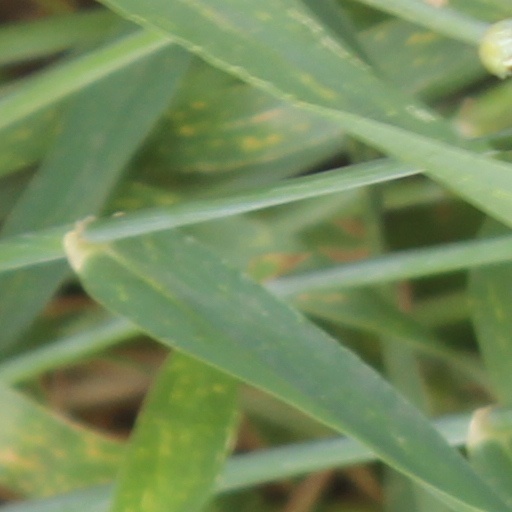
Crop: wheat